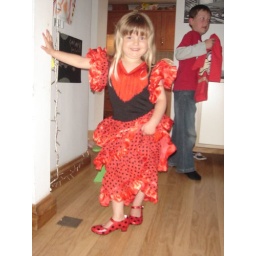
Jess in the Flamingo dress & shoes Rob got her